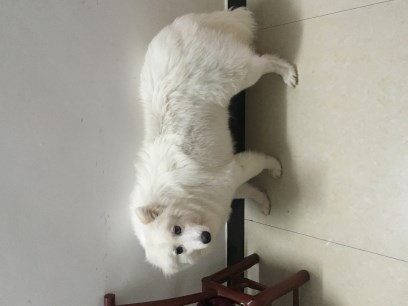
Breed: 2192-n000088-Samoyed